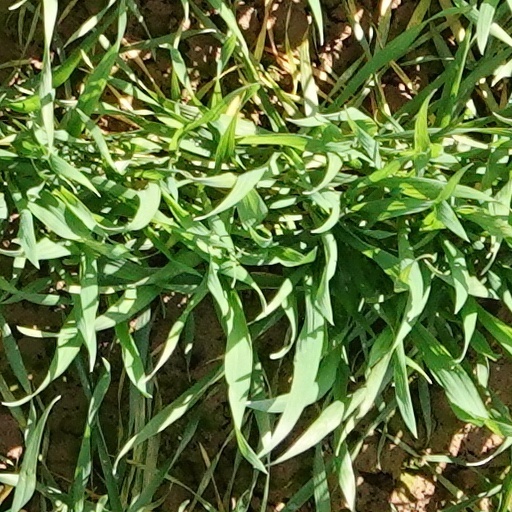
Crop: wheat